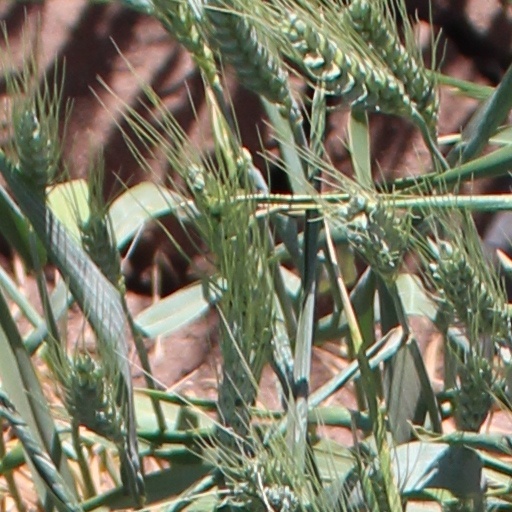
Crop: wheat